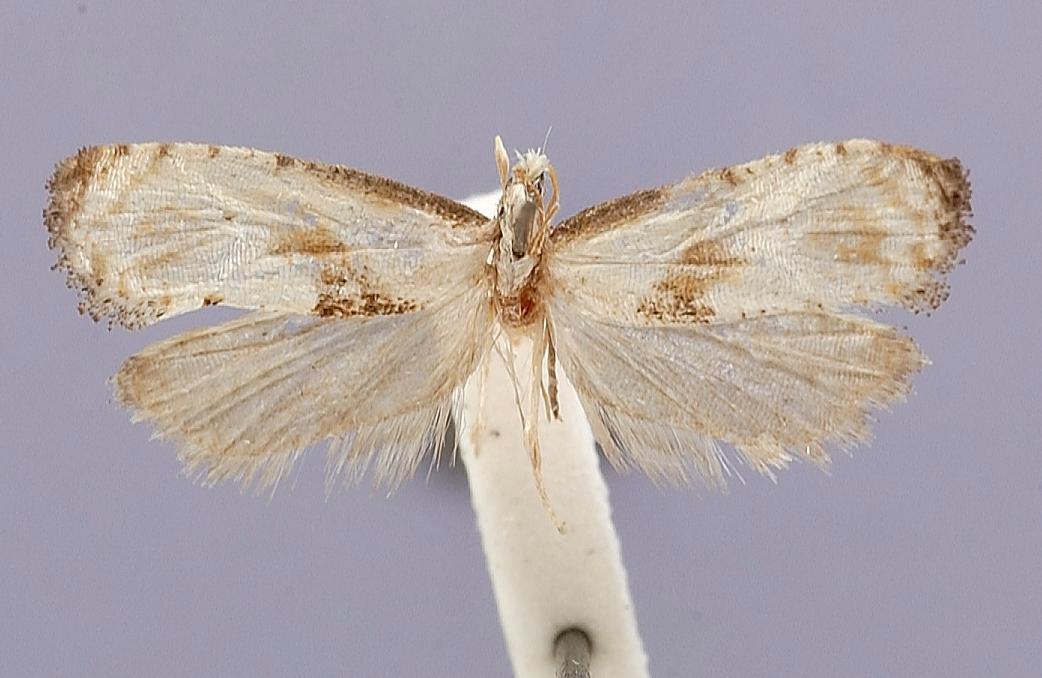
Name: Carolella asthenia
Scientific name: Carolella asthenia Clarke, 1968
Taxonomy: Animalia, Arthropoda, Insecta, Lepidoptera, Tortricidae
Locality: Palin, Guatemala
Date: July